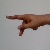
The image shows a hand gesture representing the letter 'P' in Indian Sign Language.